Blucher (horse)

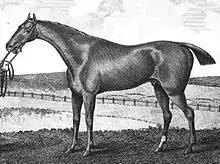
Blucher's sire, Waxy

Blucher was a bay horse bred by Henry Bilson-Legge, 2nd Baron Stawell. His sire was the Derby winner Waxy (1790–1818) and his dam Pantina. Through Waxy, Blucher was descended from the Darley Arabian.